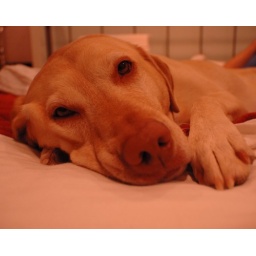
This is Bailey the dog in Fluorescent white balence setting